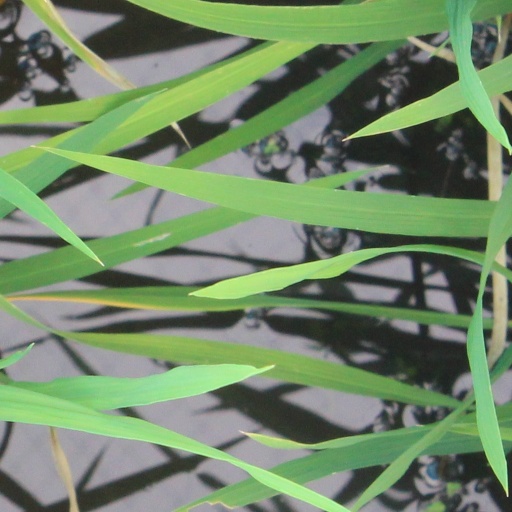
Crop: rice